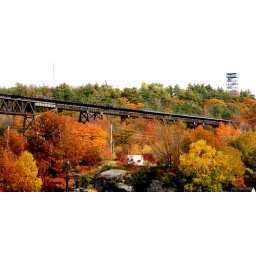
We stopped again to check out the colours in Parry Sound. The train bridge by the water in ParrySound.